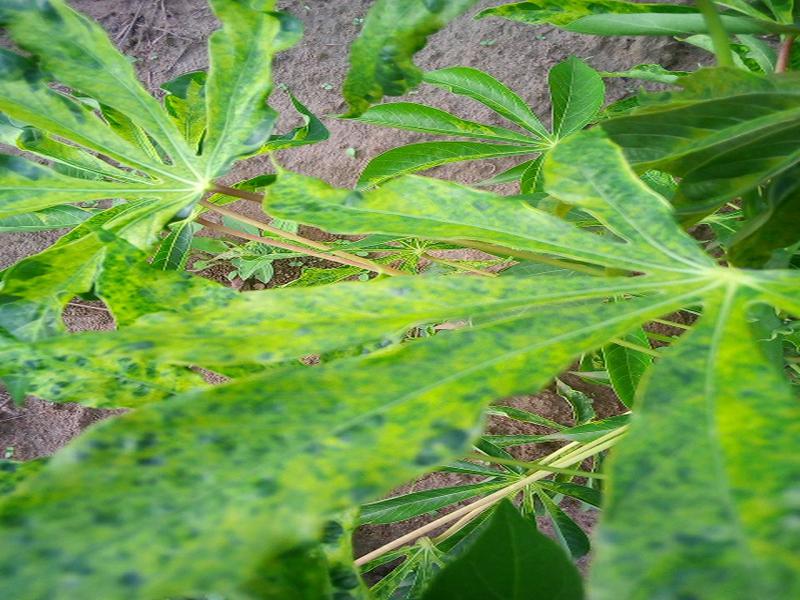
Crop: cassava
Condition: mosaic_disease